Computer maintenance

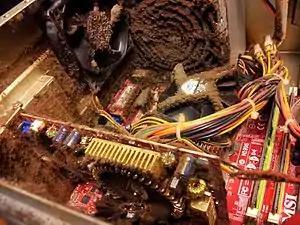
Dusty-dirty PC

Computer maintenance is the practice of keeping computers in a good state of repair. A computer containing accumulated dust and debris may not run properly.